Daiquiri

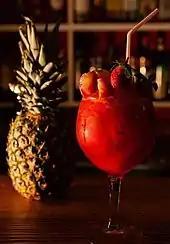
A strawberry daiquiri.

A wide variety of alcoholic mixed drinks made with finely pulverized ice are often called frozen daiquirí. These drinks can also be combined and poured from a blender, eliminating the need for manual pulverisation and producing a texture similar to a smoothie. On larger scales, such drinks are often commercially made in larger machines and come in various flavors with various alcohol or liquors. Another way to create a frozen daiquiri (mostly fruit-flavored variants) is by using frozen limeade, providing the required texture, sweetness and sourness all at once.